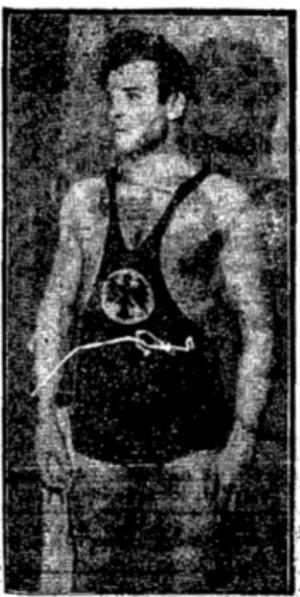
Kurt Hornfischer, né le 1ᵉʳ février 1910 à Gera et mort le 18 janvier 1958 à Nuremberg, est un lutteur allemand spécialiste de la lutte gréco-romaine.